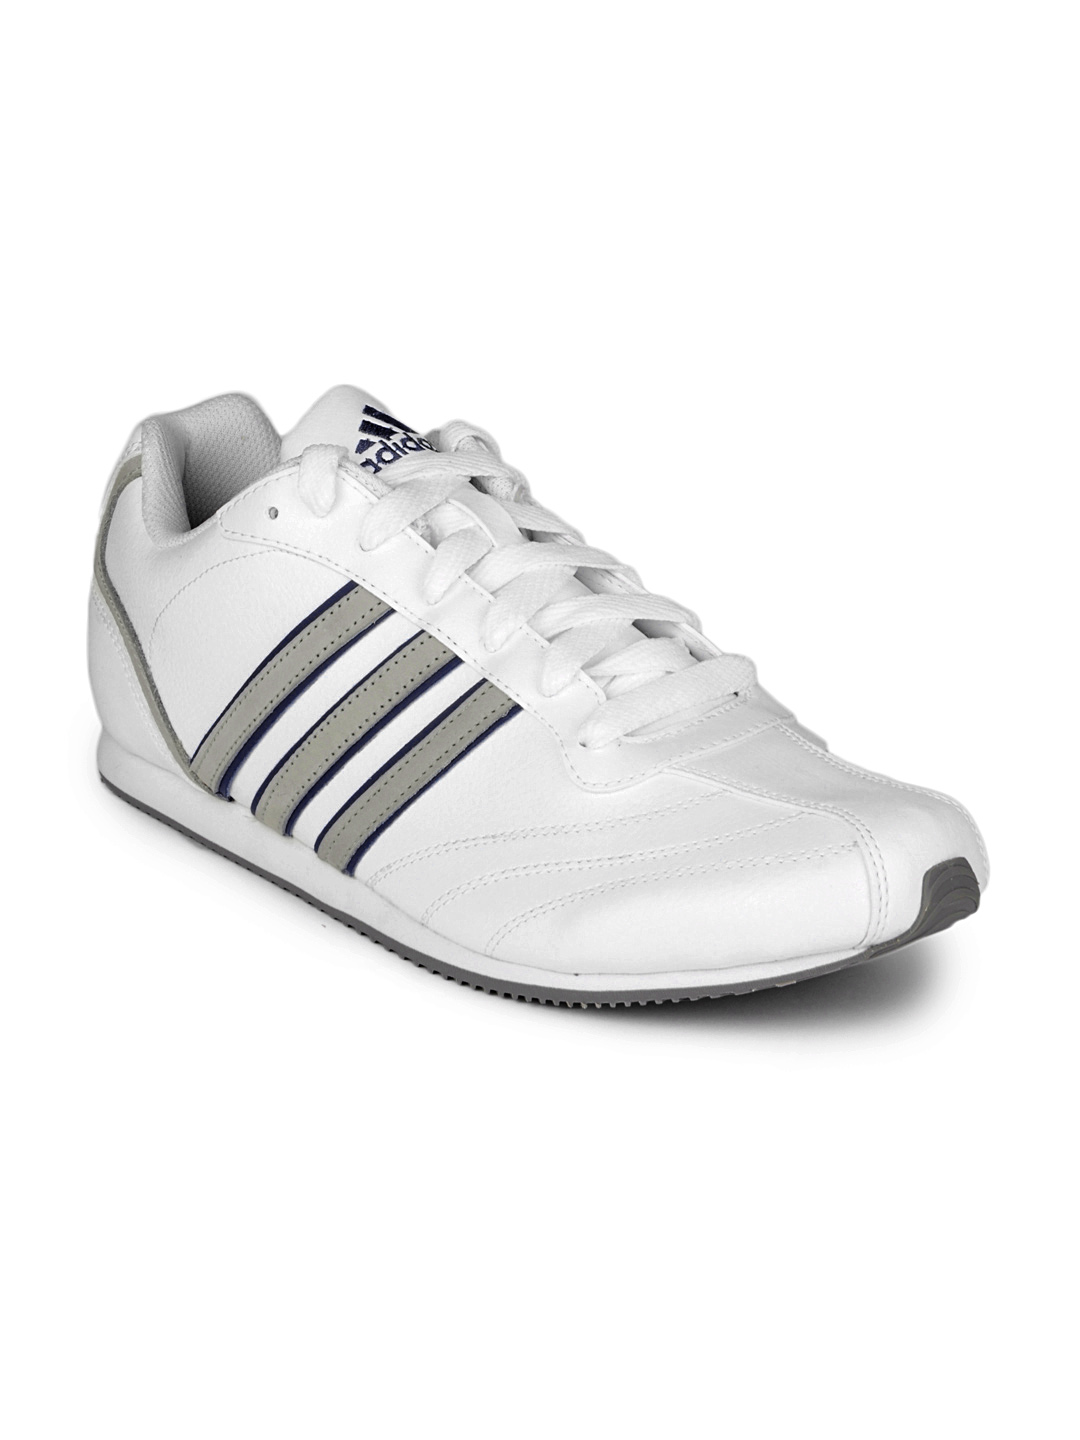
ADIDAS Unisex White Shoes
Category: Footwear / Shoes / Sports Shoes
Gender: Unisex
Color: White
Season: Summer 2012
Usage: Casual